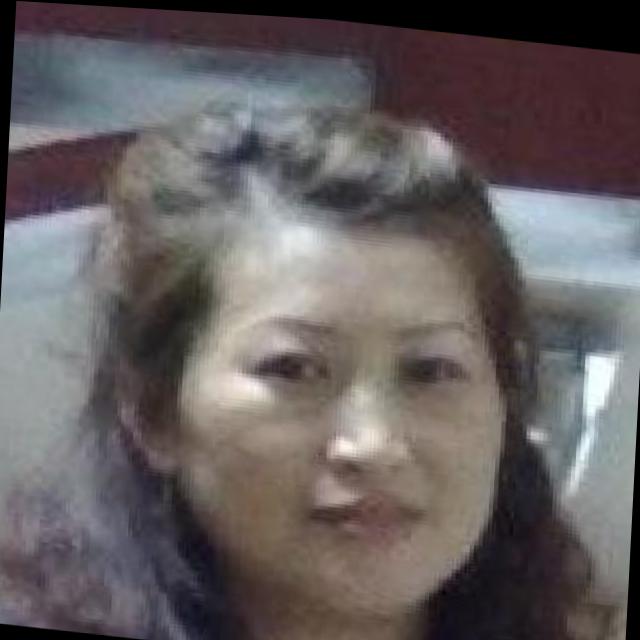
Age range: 21-44